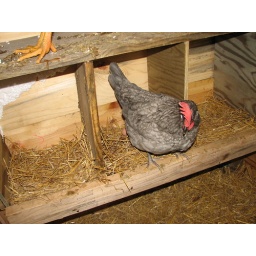
chicken in nest box